Robert de Flers

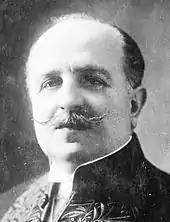
Robert de Flers

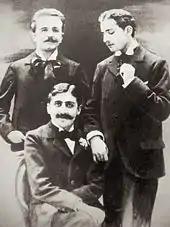
Marcel Proust (seated), Robert de Flers (left), and Lucien Daudet (right), ca. 1894

Robert Pellevé de La Motte-Ango, marquis de Flers (25 November 1872, Pont-l'Évêque, Calvados – 30 July 1927, Vittel) was a French playwright, opera librettist, and journalist.